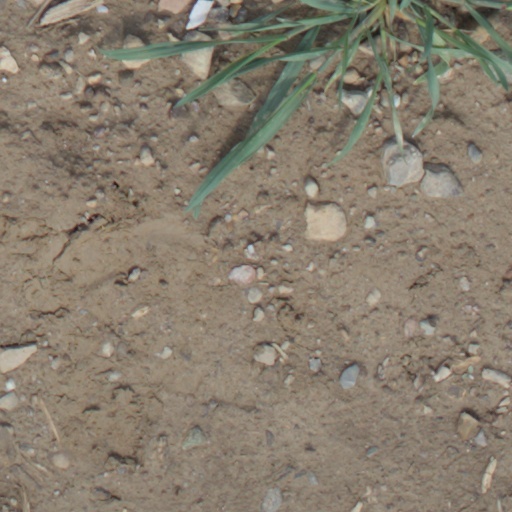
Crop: wheat